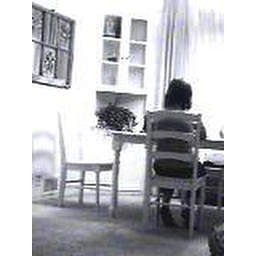
I loved how the girl looked sitting around this table. The setting looks like a Greece or Italian home.